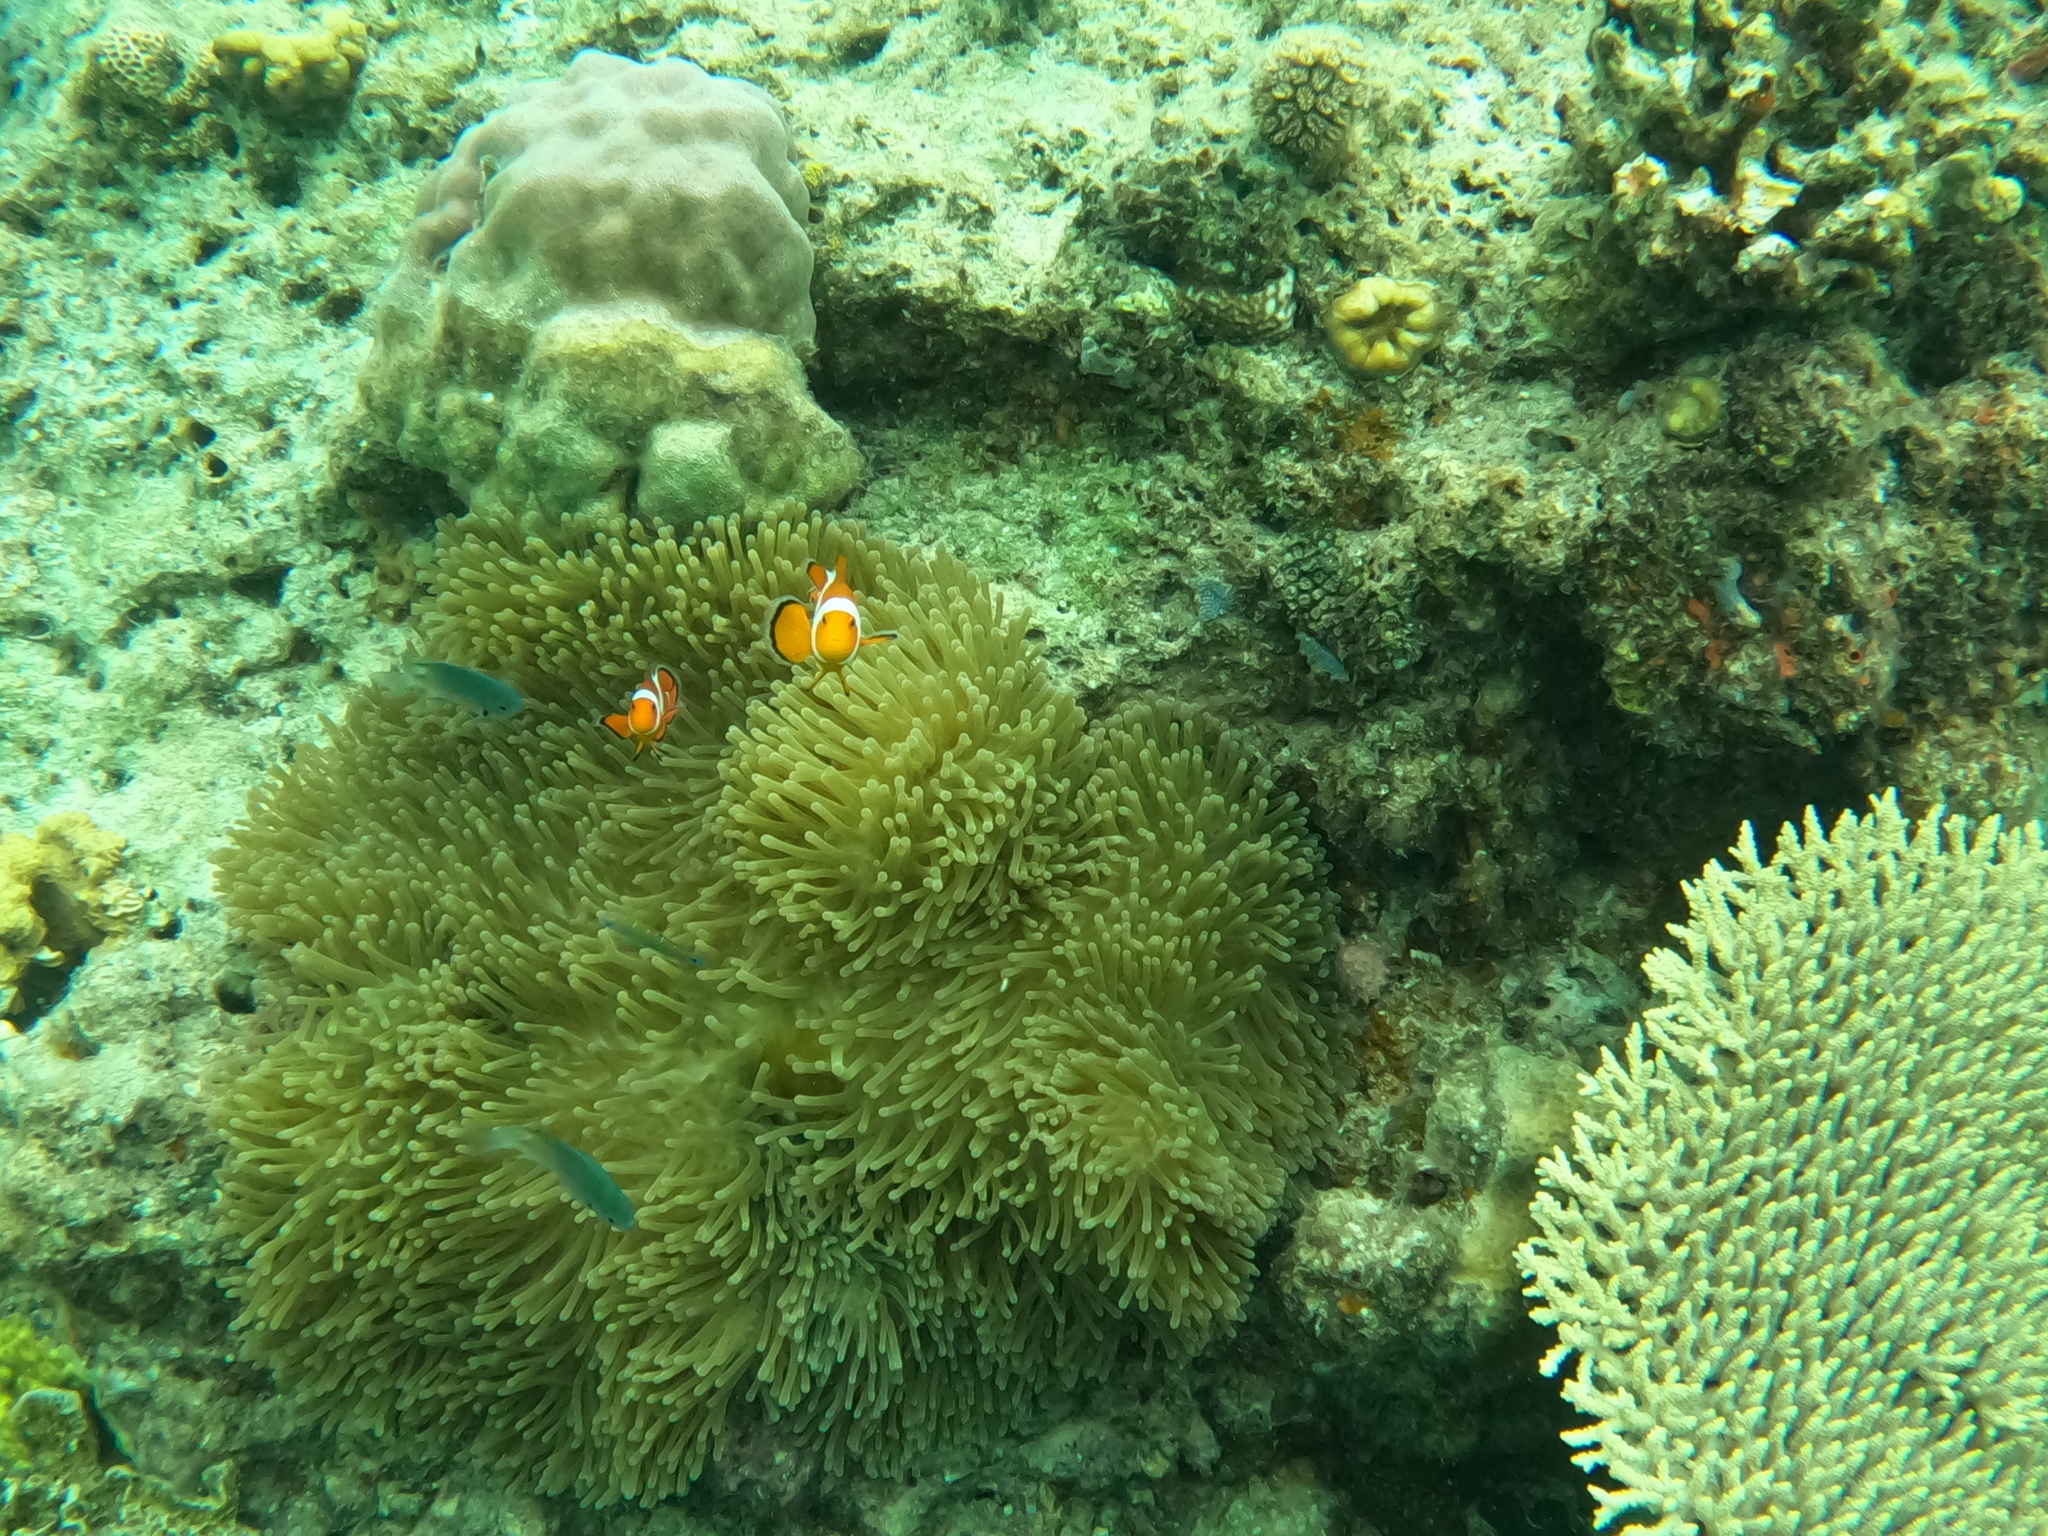
Amphiprion ocellaris (Ocellaris Anemonefish)